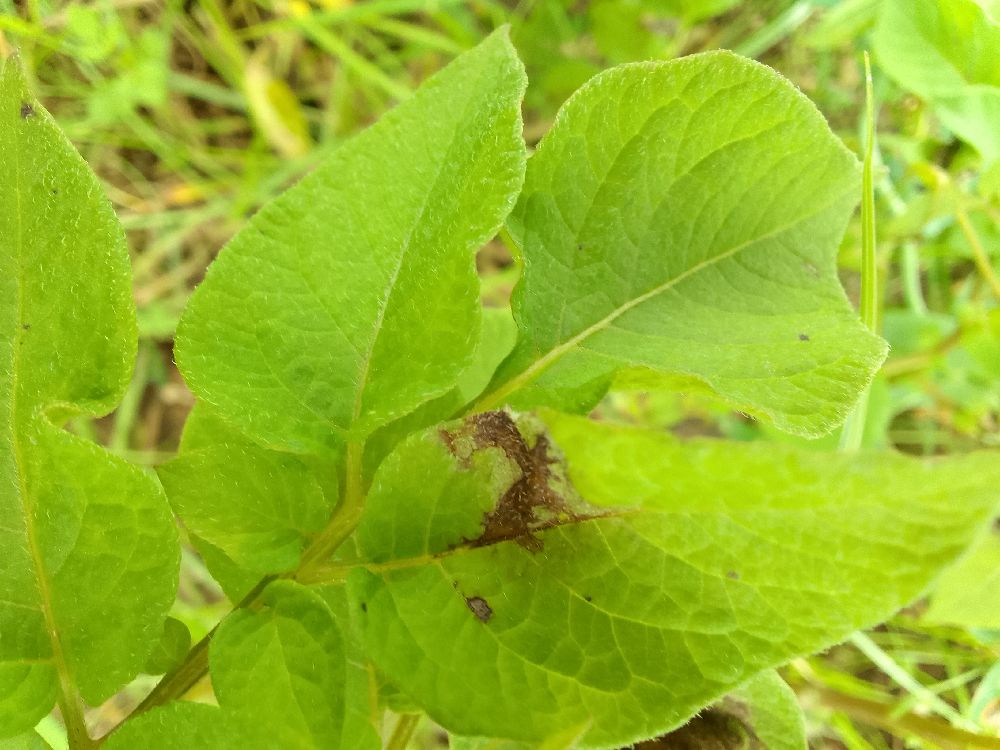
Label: Late blight